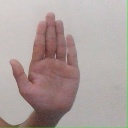
अक्षर: ध